Sludge metal

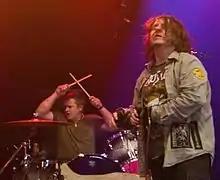
Eyehategod are one of the defining bands in the New Orleans sludge metal scene

Alex Deller of "Metal Hammer" describes sludge metal as a "mutant cousin to both doom and stoner metal", incorporating the "misery of the former and the prodigious narcotic consumption of the latter while spewing nihilism, self loathing and frenzied punk rock aggression into the vomitous mix." He also described the style as "arguably the biggest, ugliest mutt" of the extreme metal subgenres.